Butler Library

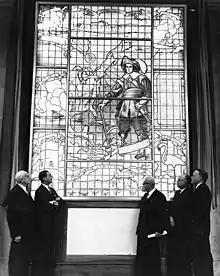
The 1954 unveiling of the 12-foot stained-glass window depicting Peter Stuyvesant in Butler 209, given to the university by the Netherlands Antillean government in celebration of the 300th anniversary of the founding of New Amsterdam and the Columbia University Bicentennial

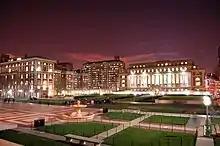
Butler Library within the architectural context of the surrounding McKim, Mead & White buildings

Butler was built from 1931 to 1934 in order to replace the existing Low Library, which was completed in 1897, but by the 1920s had already proved inadequate for the needs of the university's expanding library. The first proposal to build a new library building was made in 1922 by Nicholas Murray Butler, the president of Columbia University from 1902 to 1945, who suggested that the unfinished University Hall, which sat behind Low where Uris Hall stands today, could be completed for library use.